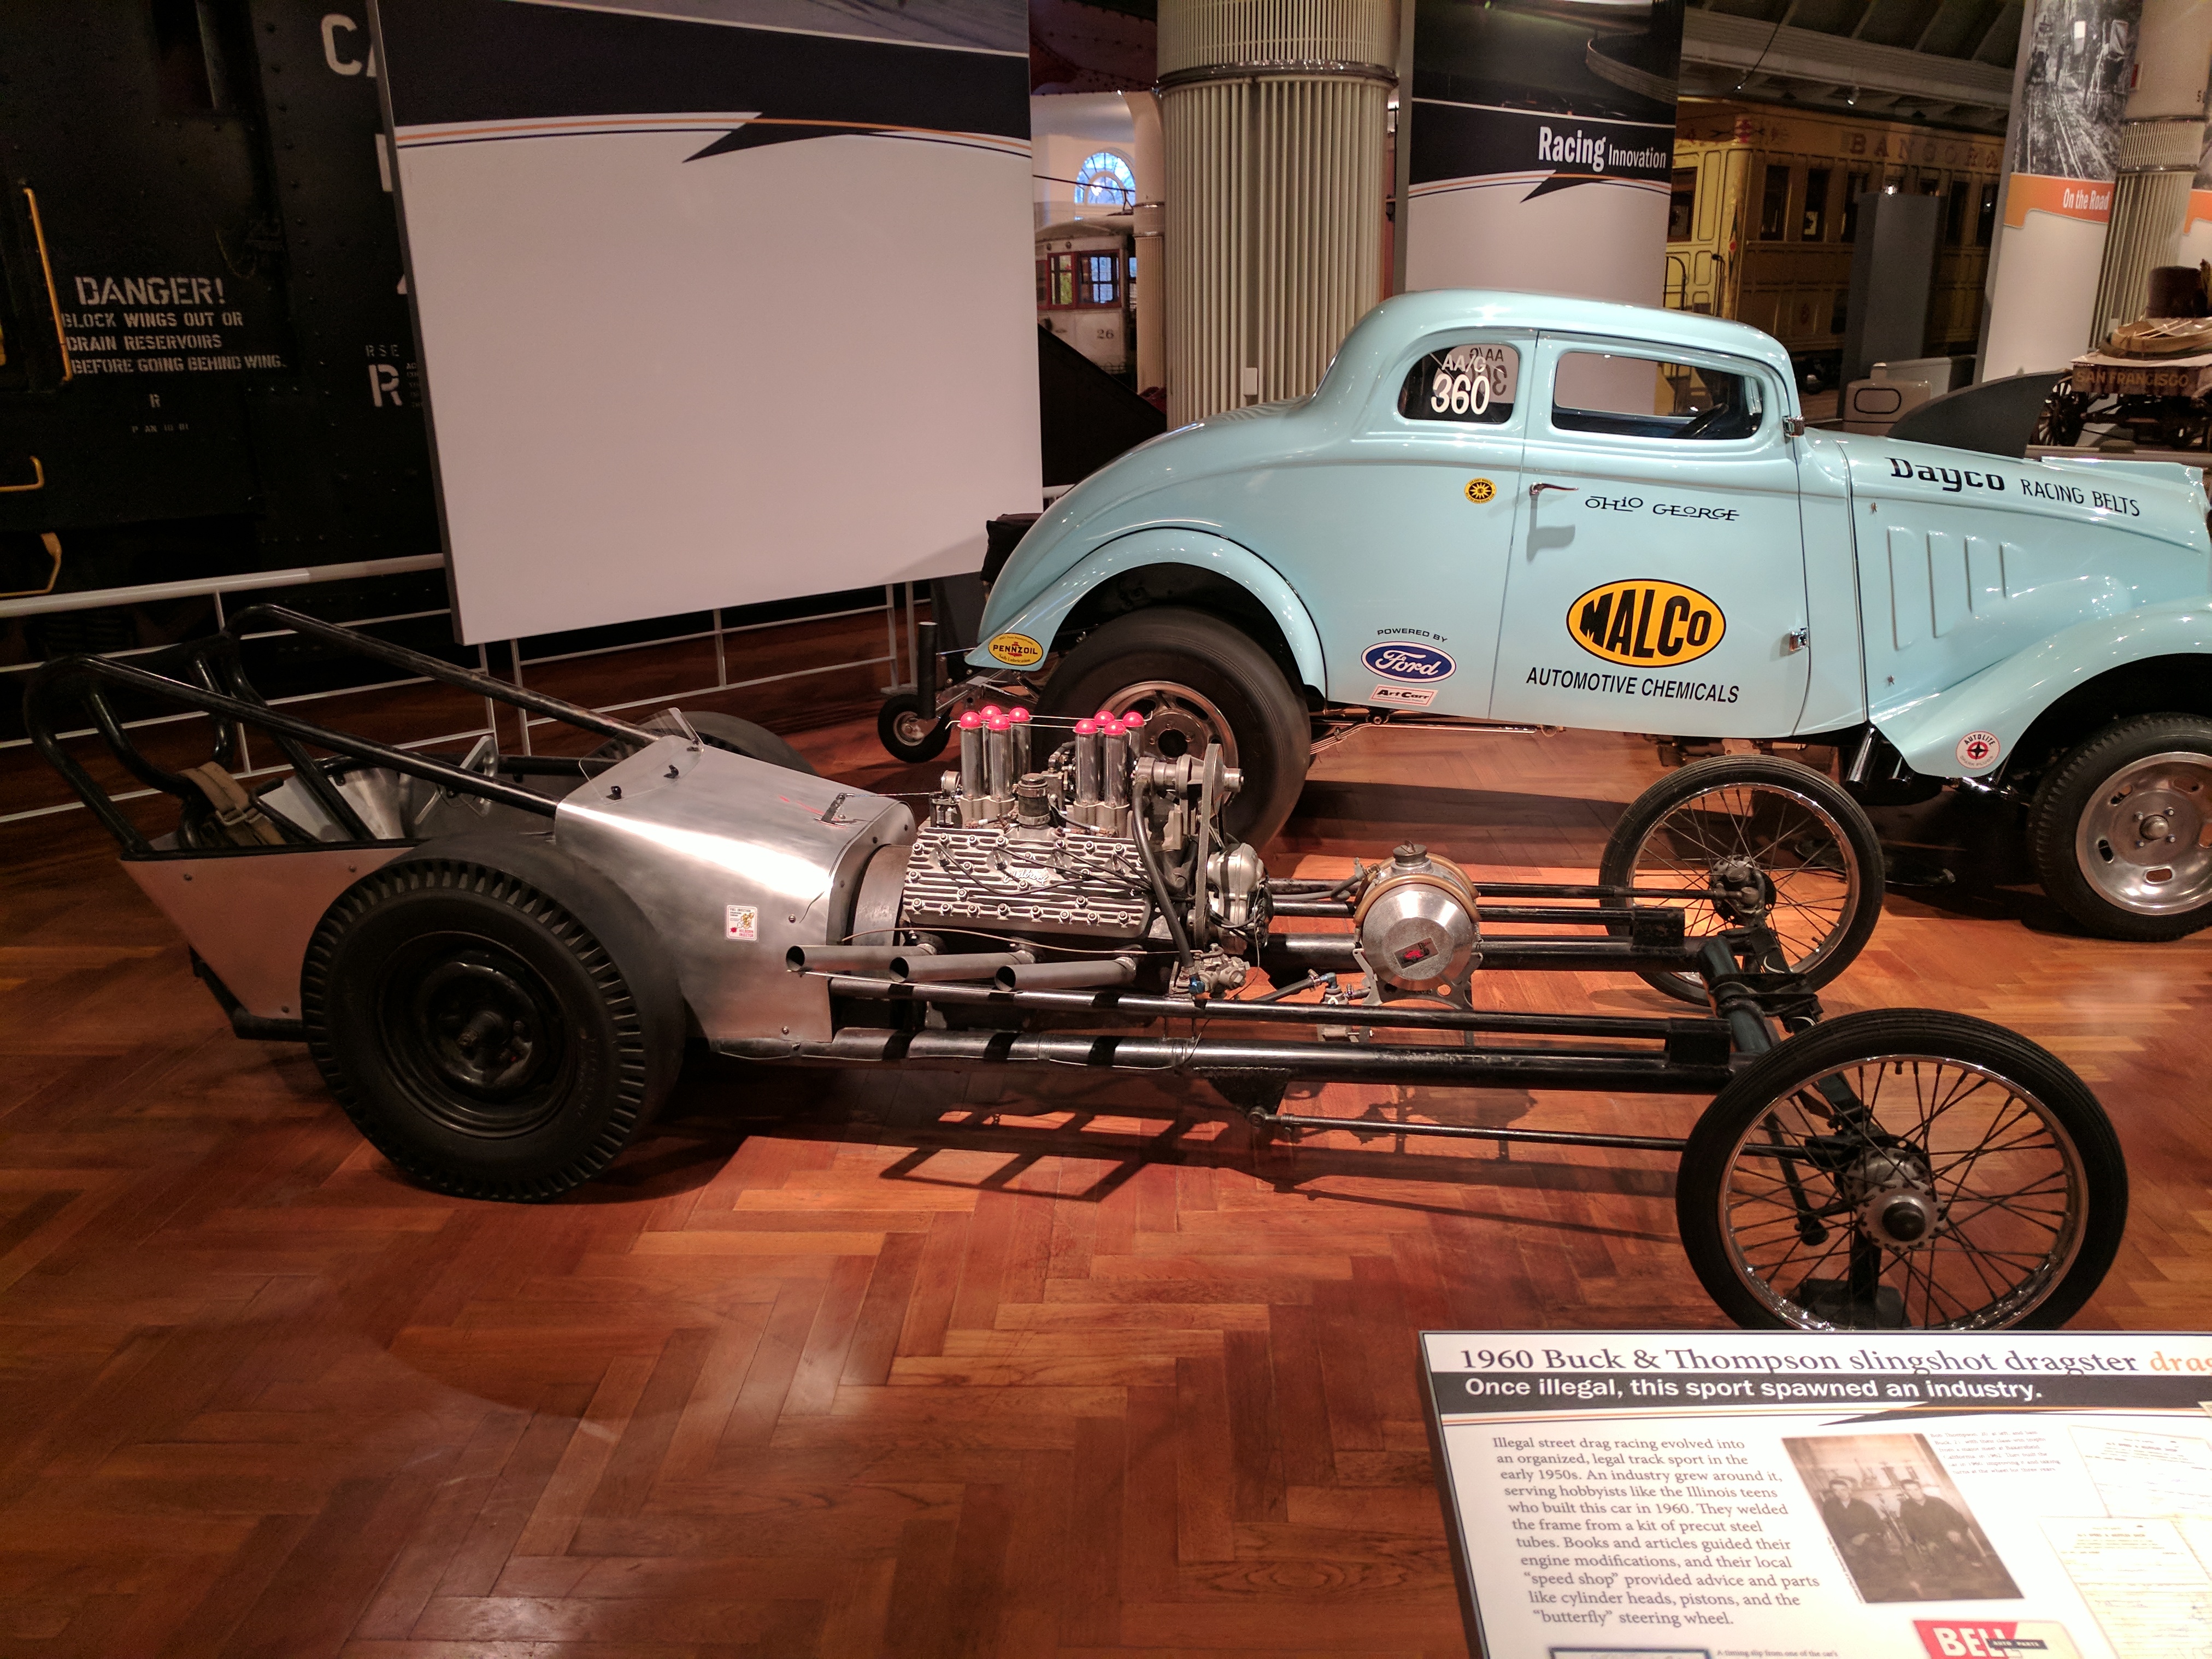
ford, museum, car, cars, auto, automobile, automobiles, machine, machines, land vehicle, vehicle, motor vehicle, classic, classic car, vintage car, antique car, automotive design, custom car, hot rod